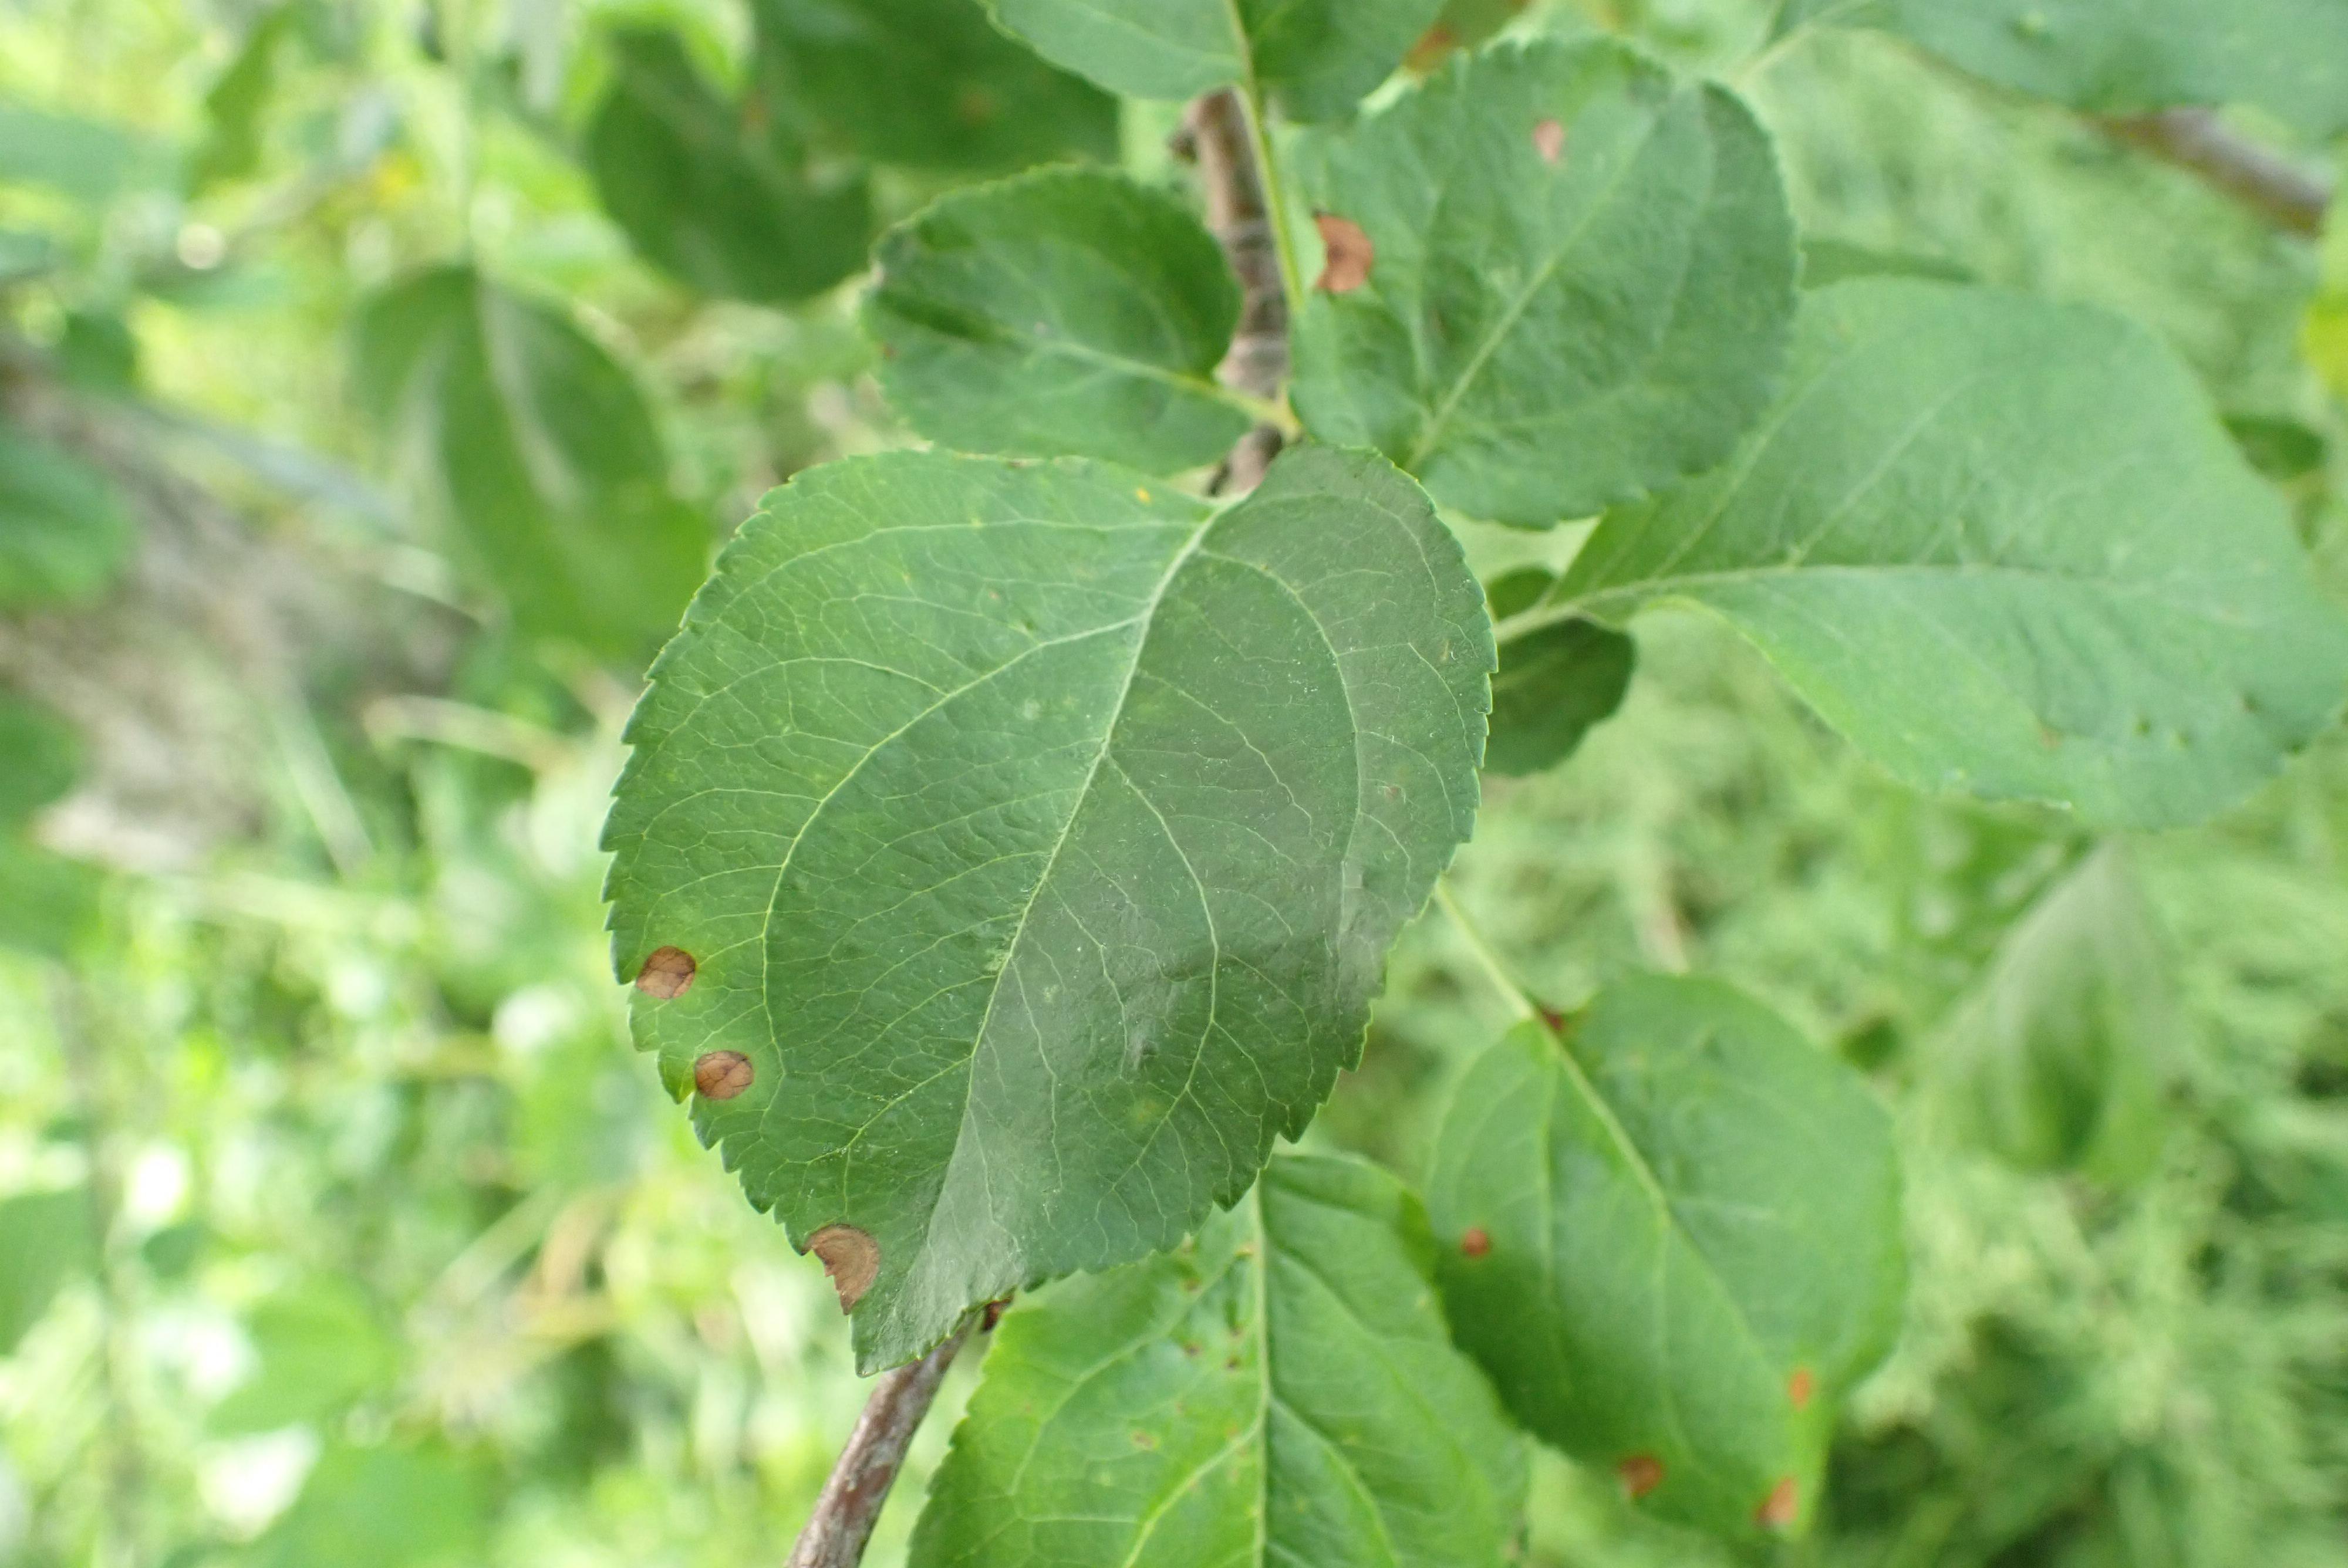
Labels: frog_eye_leaf_spot